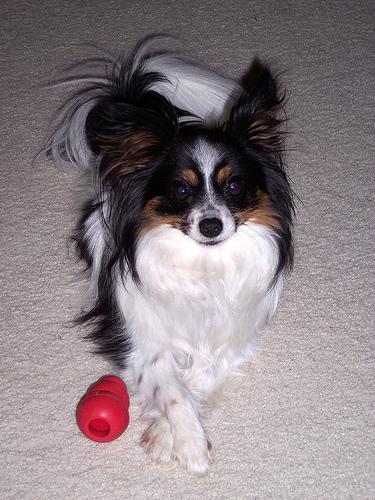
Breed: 806-n000129-papillon